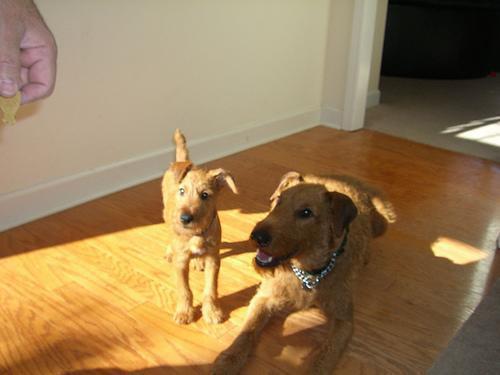
Irish_terrier